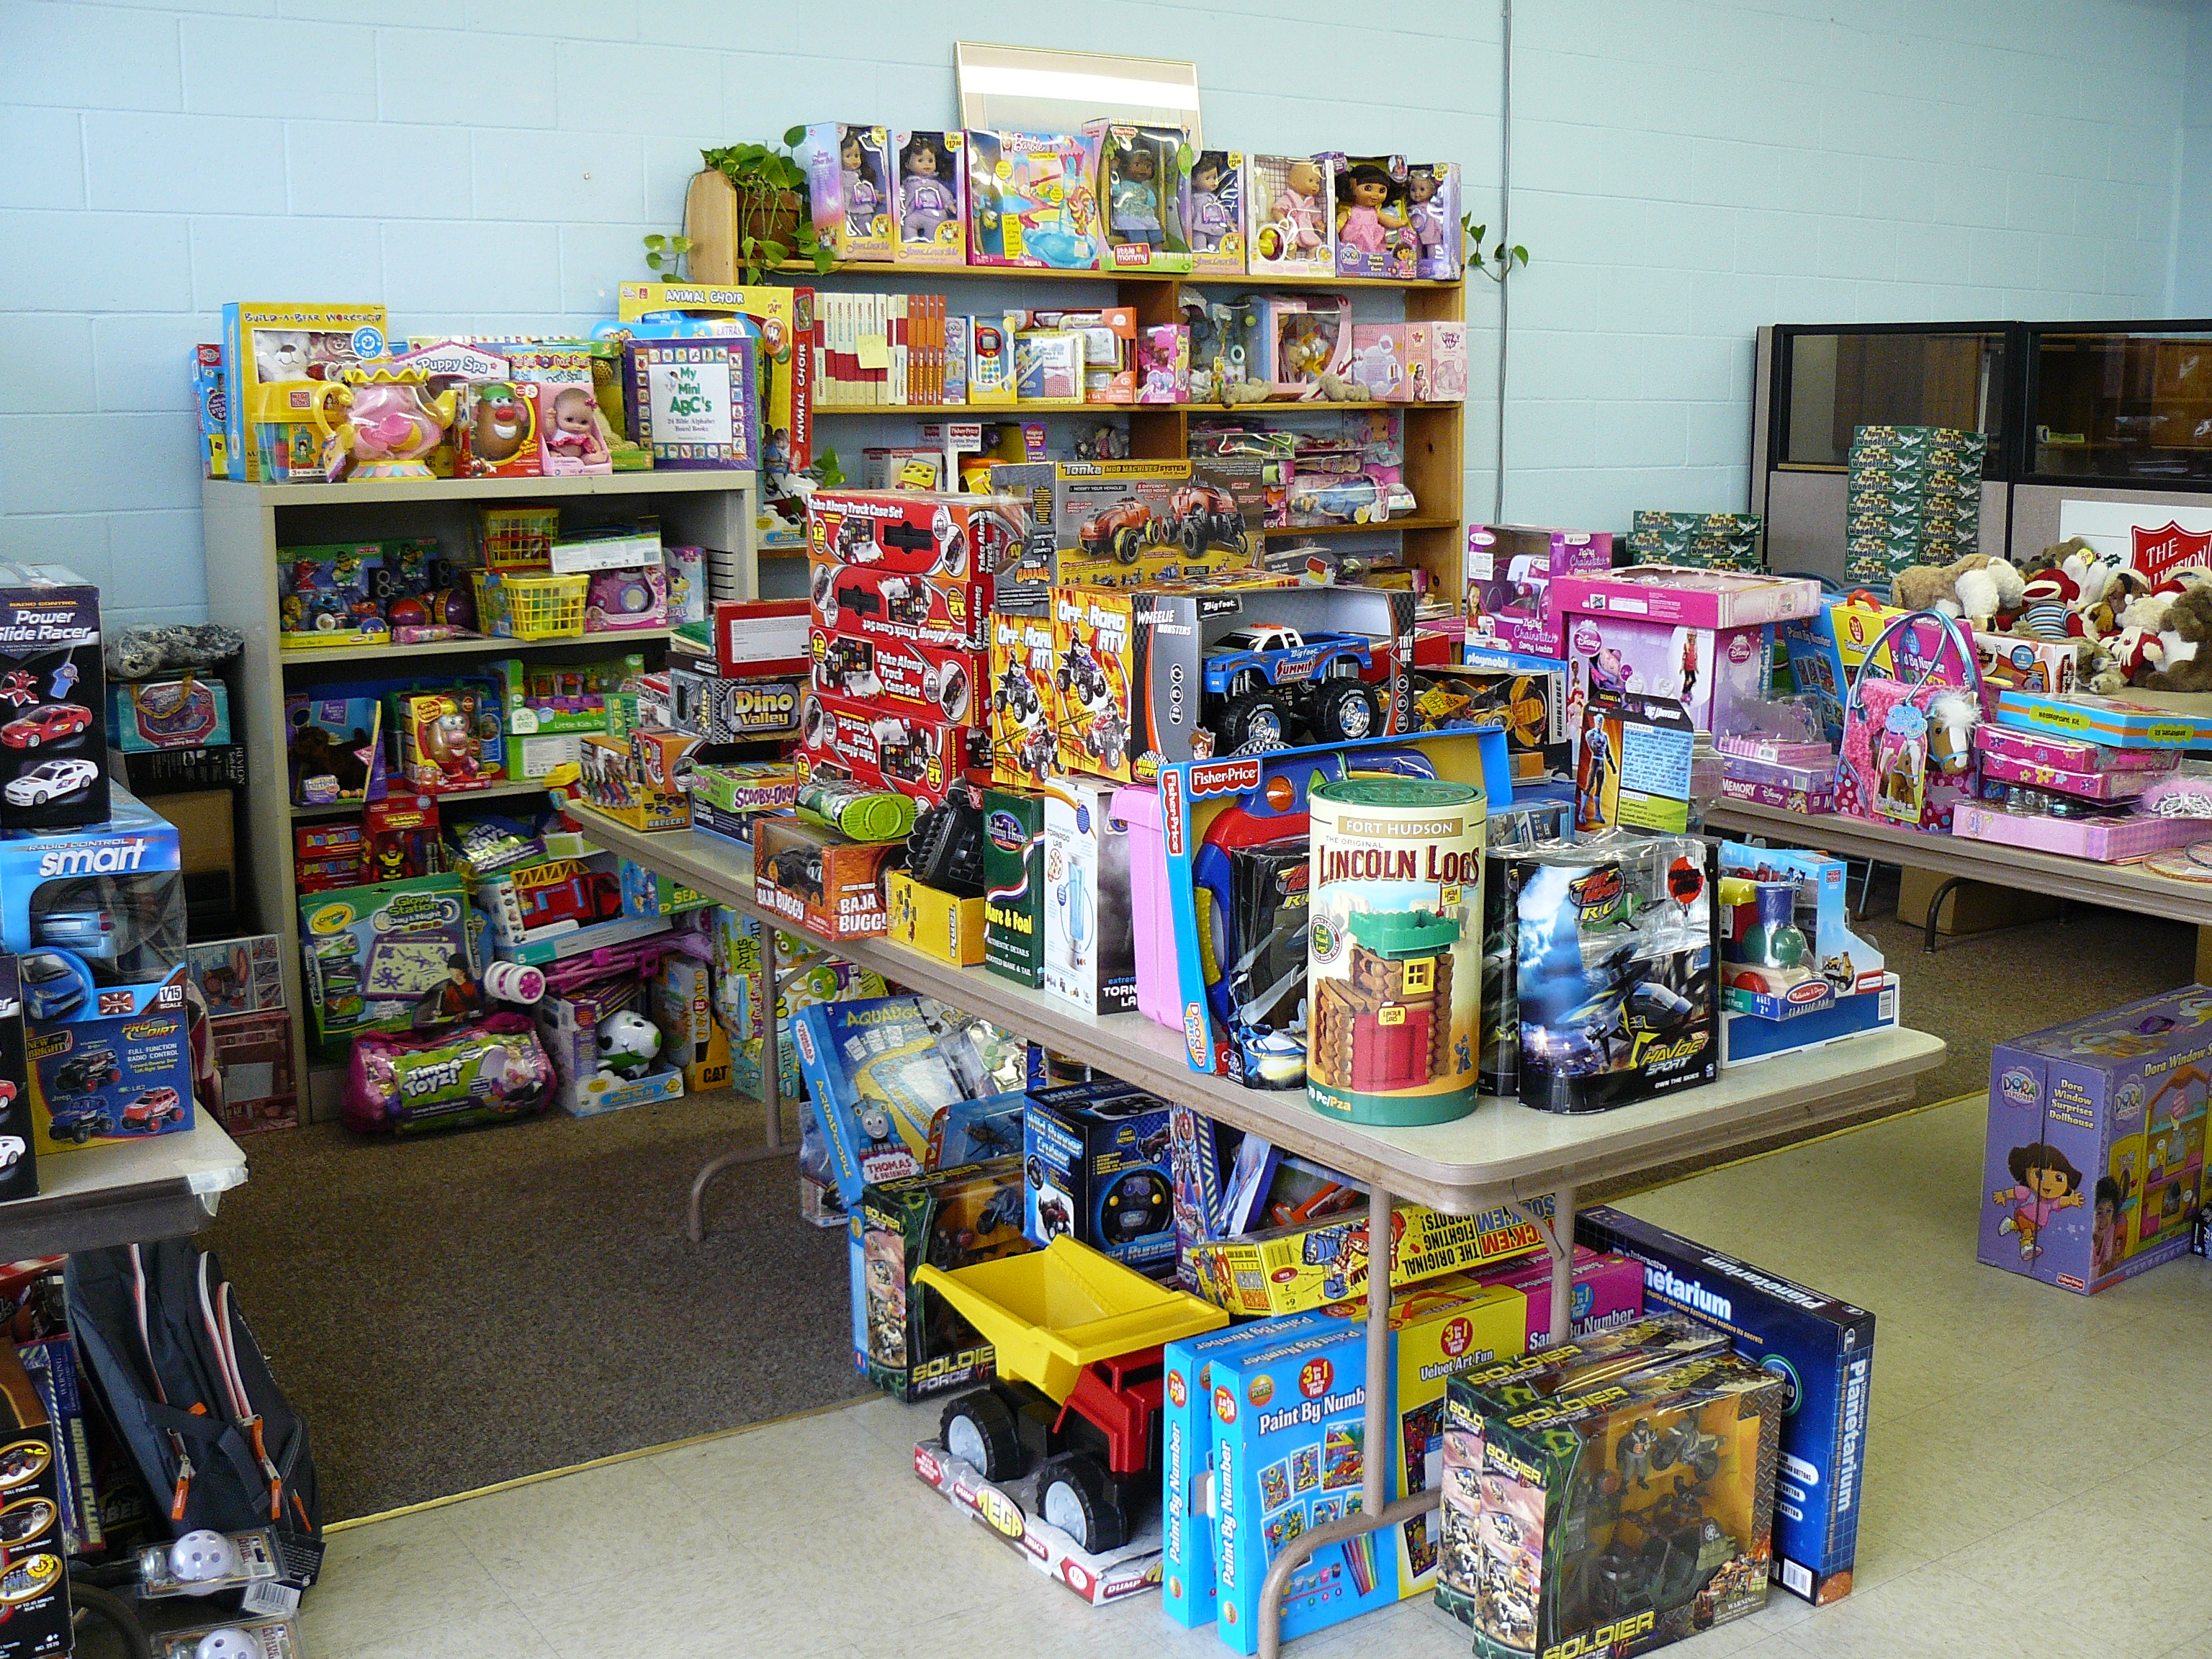
building, toy, supermarket, grocery store, salvationarmy, helpingothers, salvationarmymorrobay, retail, convenience store